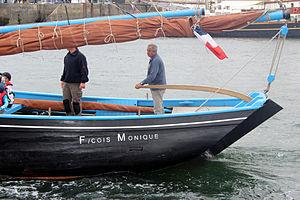
Un coquillier est un bateau de pêche utilisé pour draguer la coquille Saint-Jacques.